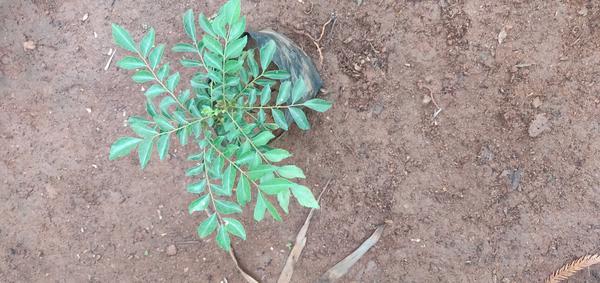
Plant: Curry_Leaf